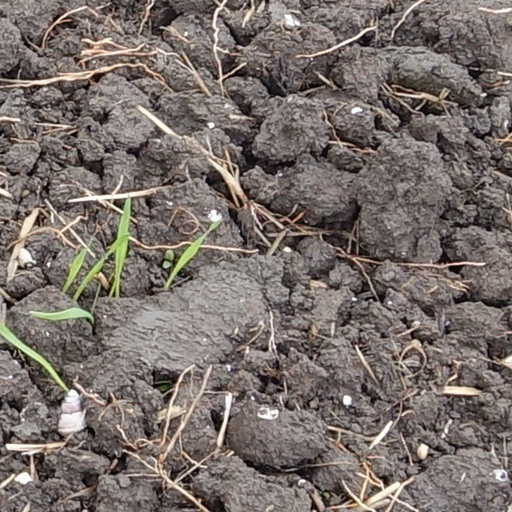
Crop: wheat